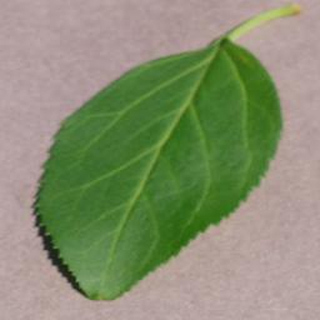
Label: healthy_cherry